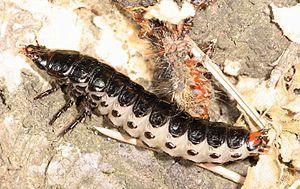
Calosoma sycophanta, le grand calosome, calosome doré ou calosome sycophante, est une espèce de grands coléoptères européens, forestier, caractérisé par des reflets métalliques.